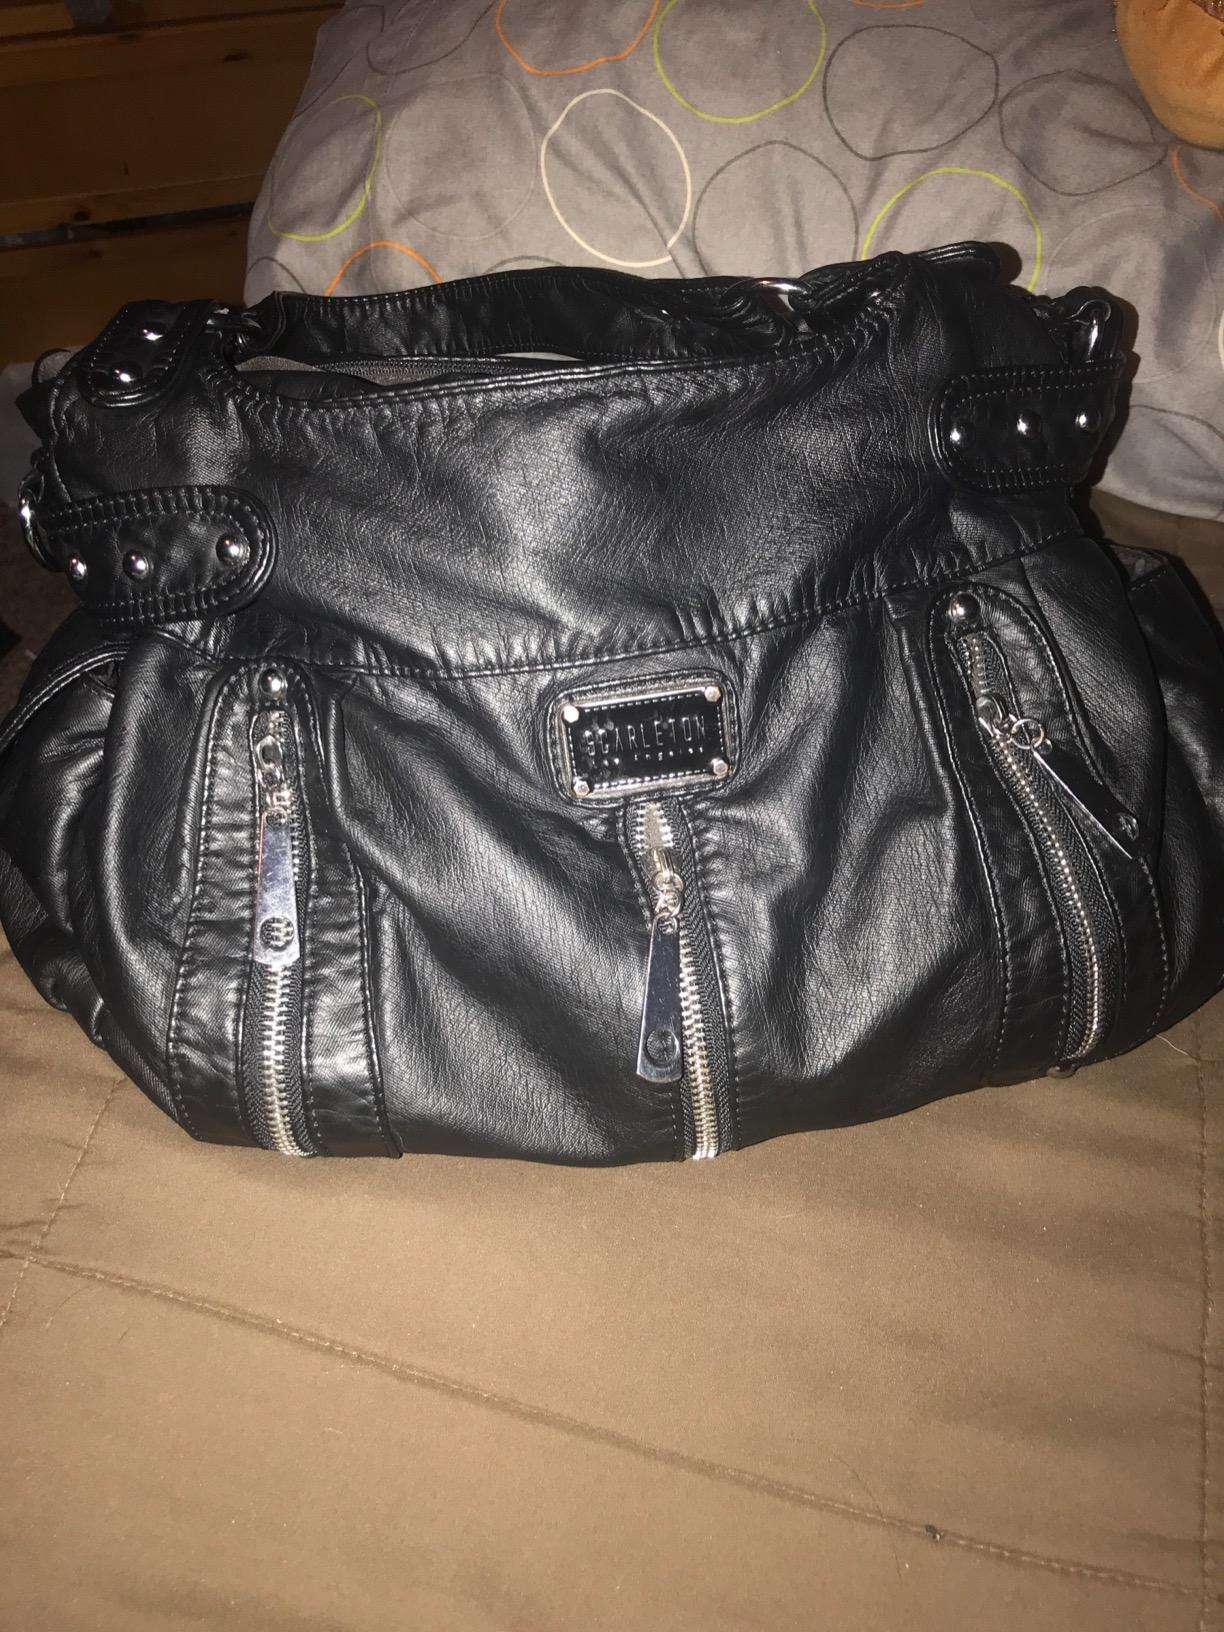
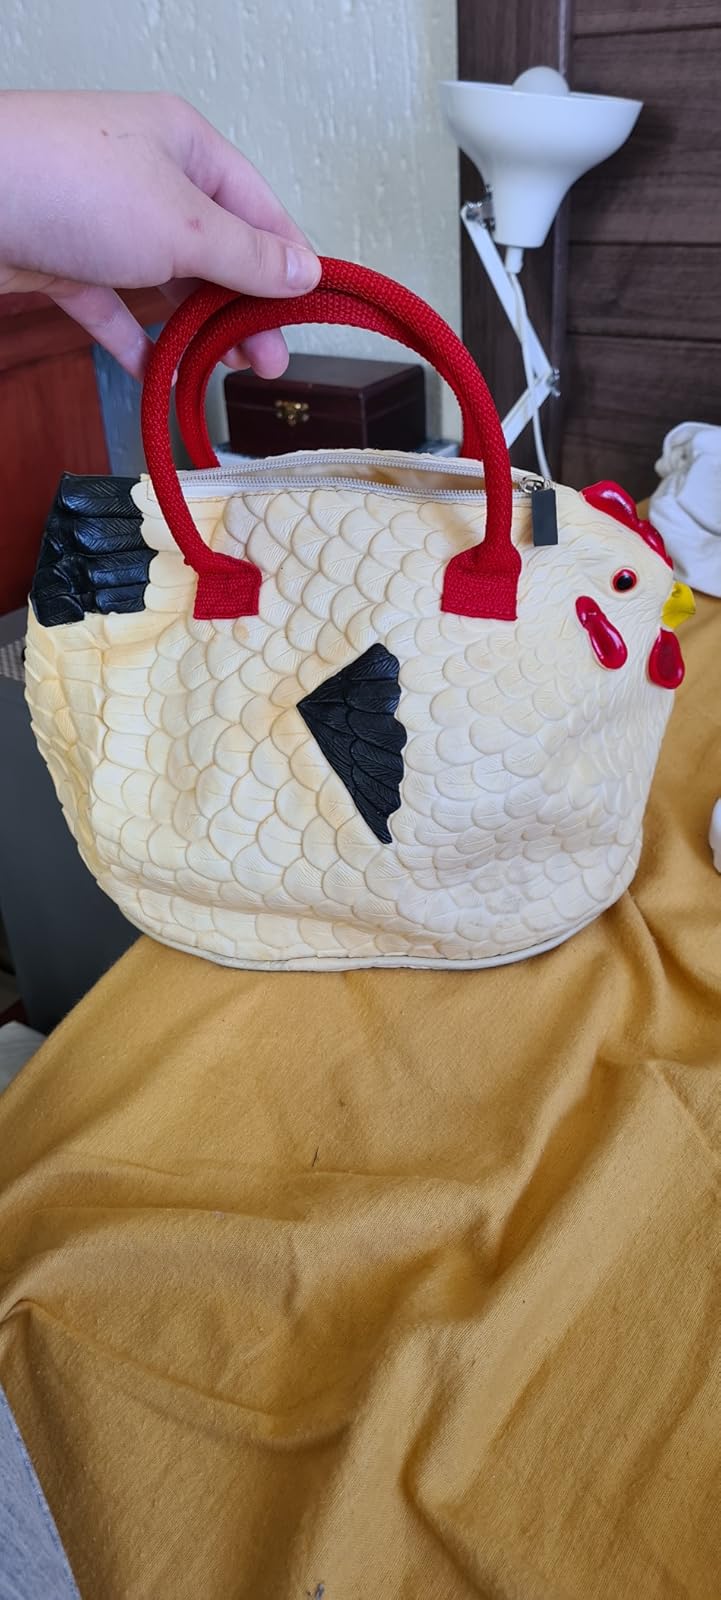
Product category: accessories_handbag
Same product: no